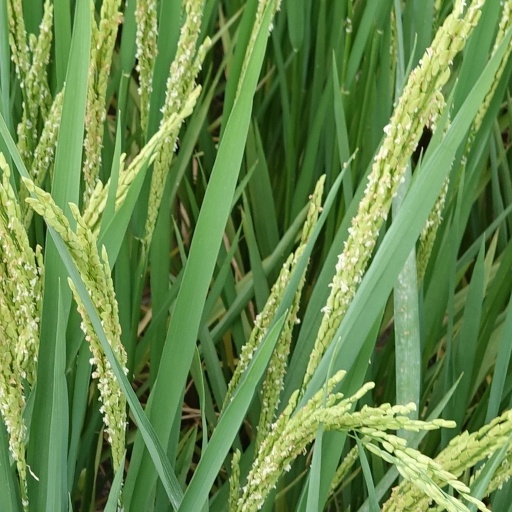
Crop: rice